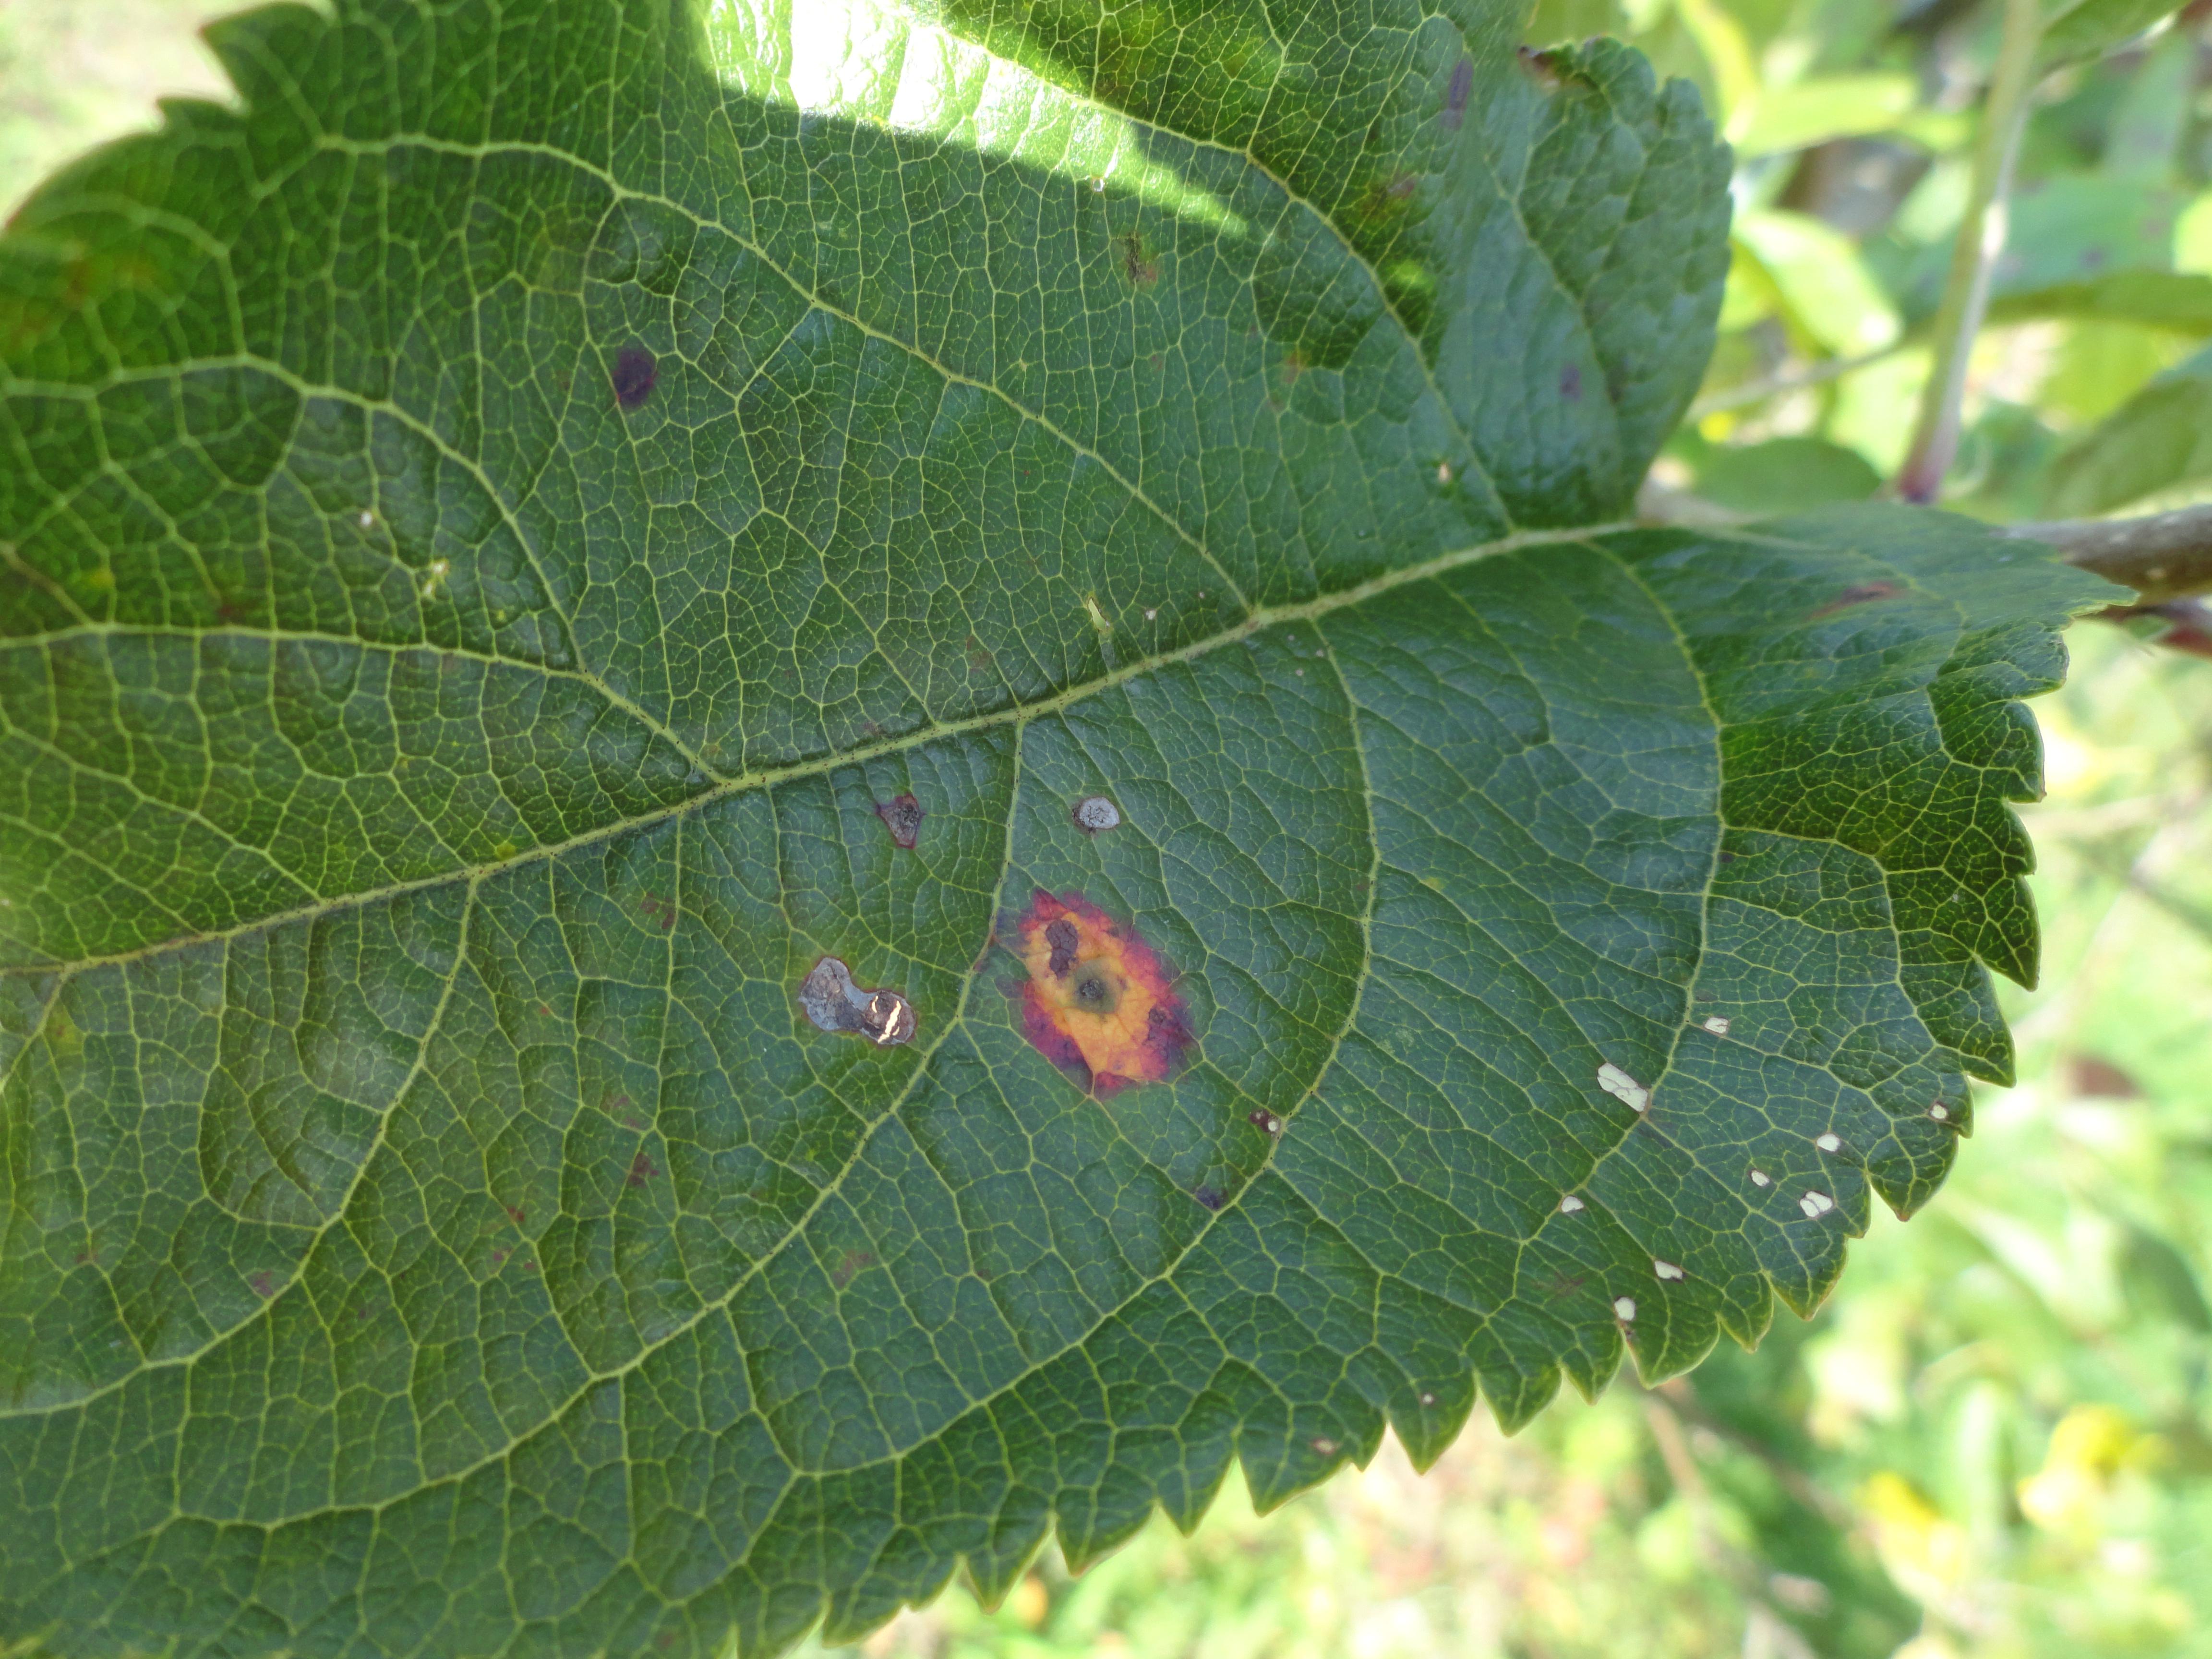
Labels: rust